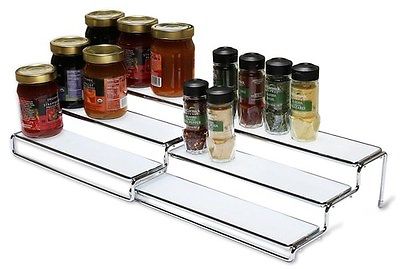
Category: cabinet